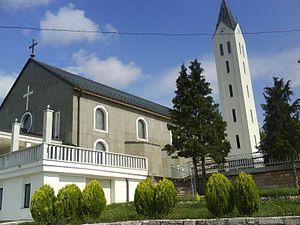
Šuica est un village de Bosnie-Herzégovine. Il est situé dans la municipalité de Tomislavgrad, dans le canton 10 et dans la Fédération de Bosnie-et-Herzégovine. Selon les premiers résultats du recensement bosnien de 2013, il compte 1 876 habitants.